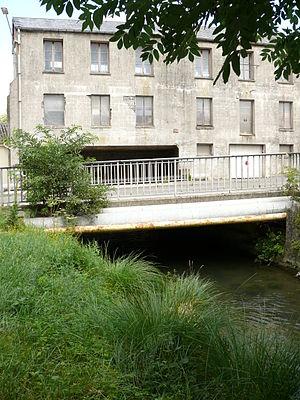
Ailly-sur-Noye
La Noye est une rivière française, de l'ancienne région Picardie, donc dans la nouvelle région des Hauts-de-France, dans les deux départements de l'Oise et de la Somme, et un affluent de l'Avre en rive gauche, donc un sous-affluent du fleuve la Somme.